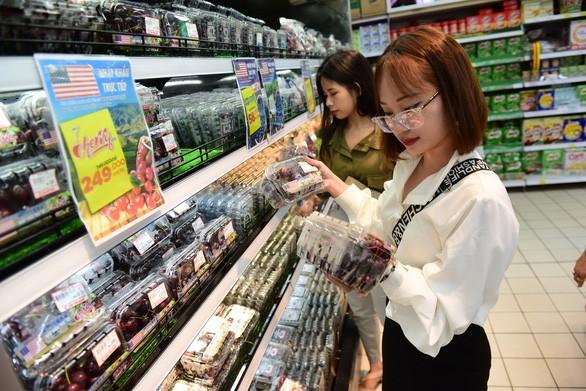
có nhiều hộp hoa quả xuất hiện ở trước mặt hai cô gái